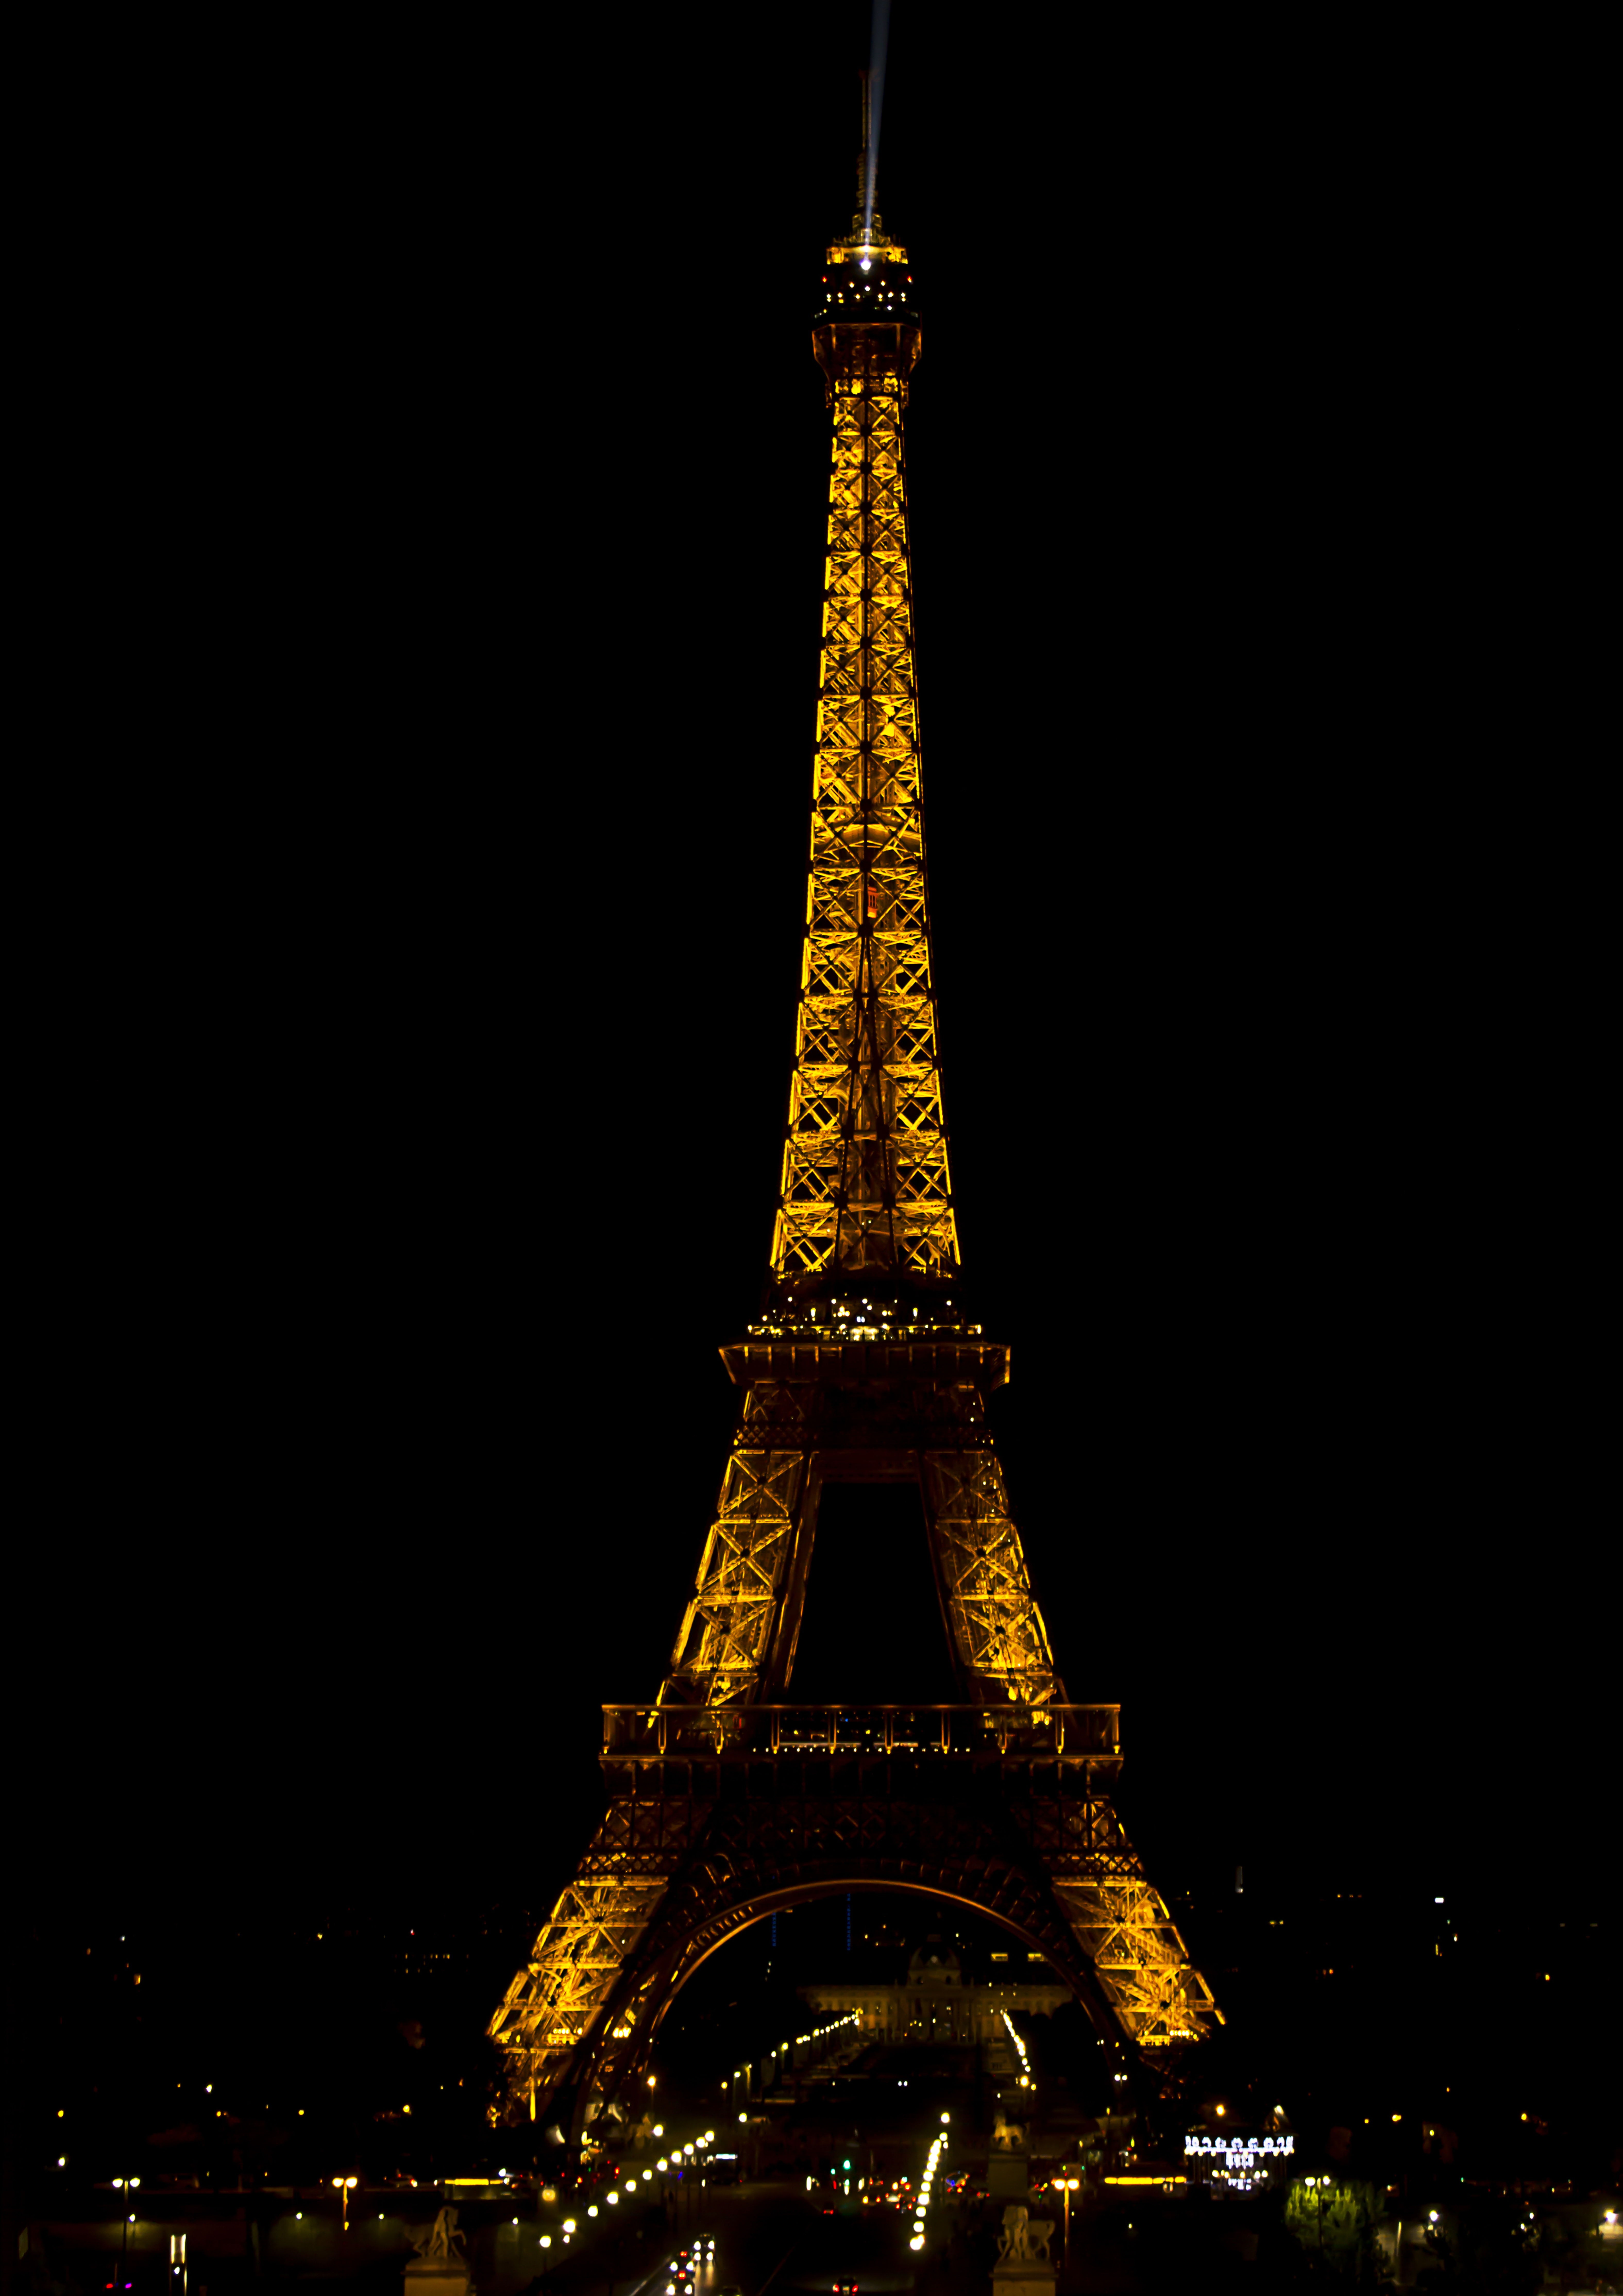
light, architecture, night, city, dark, tower, landmark, lights, eiffel, spire, symmetry, history, sights